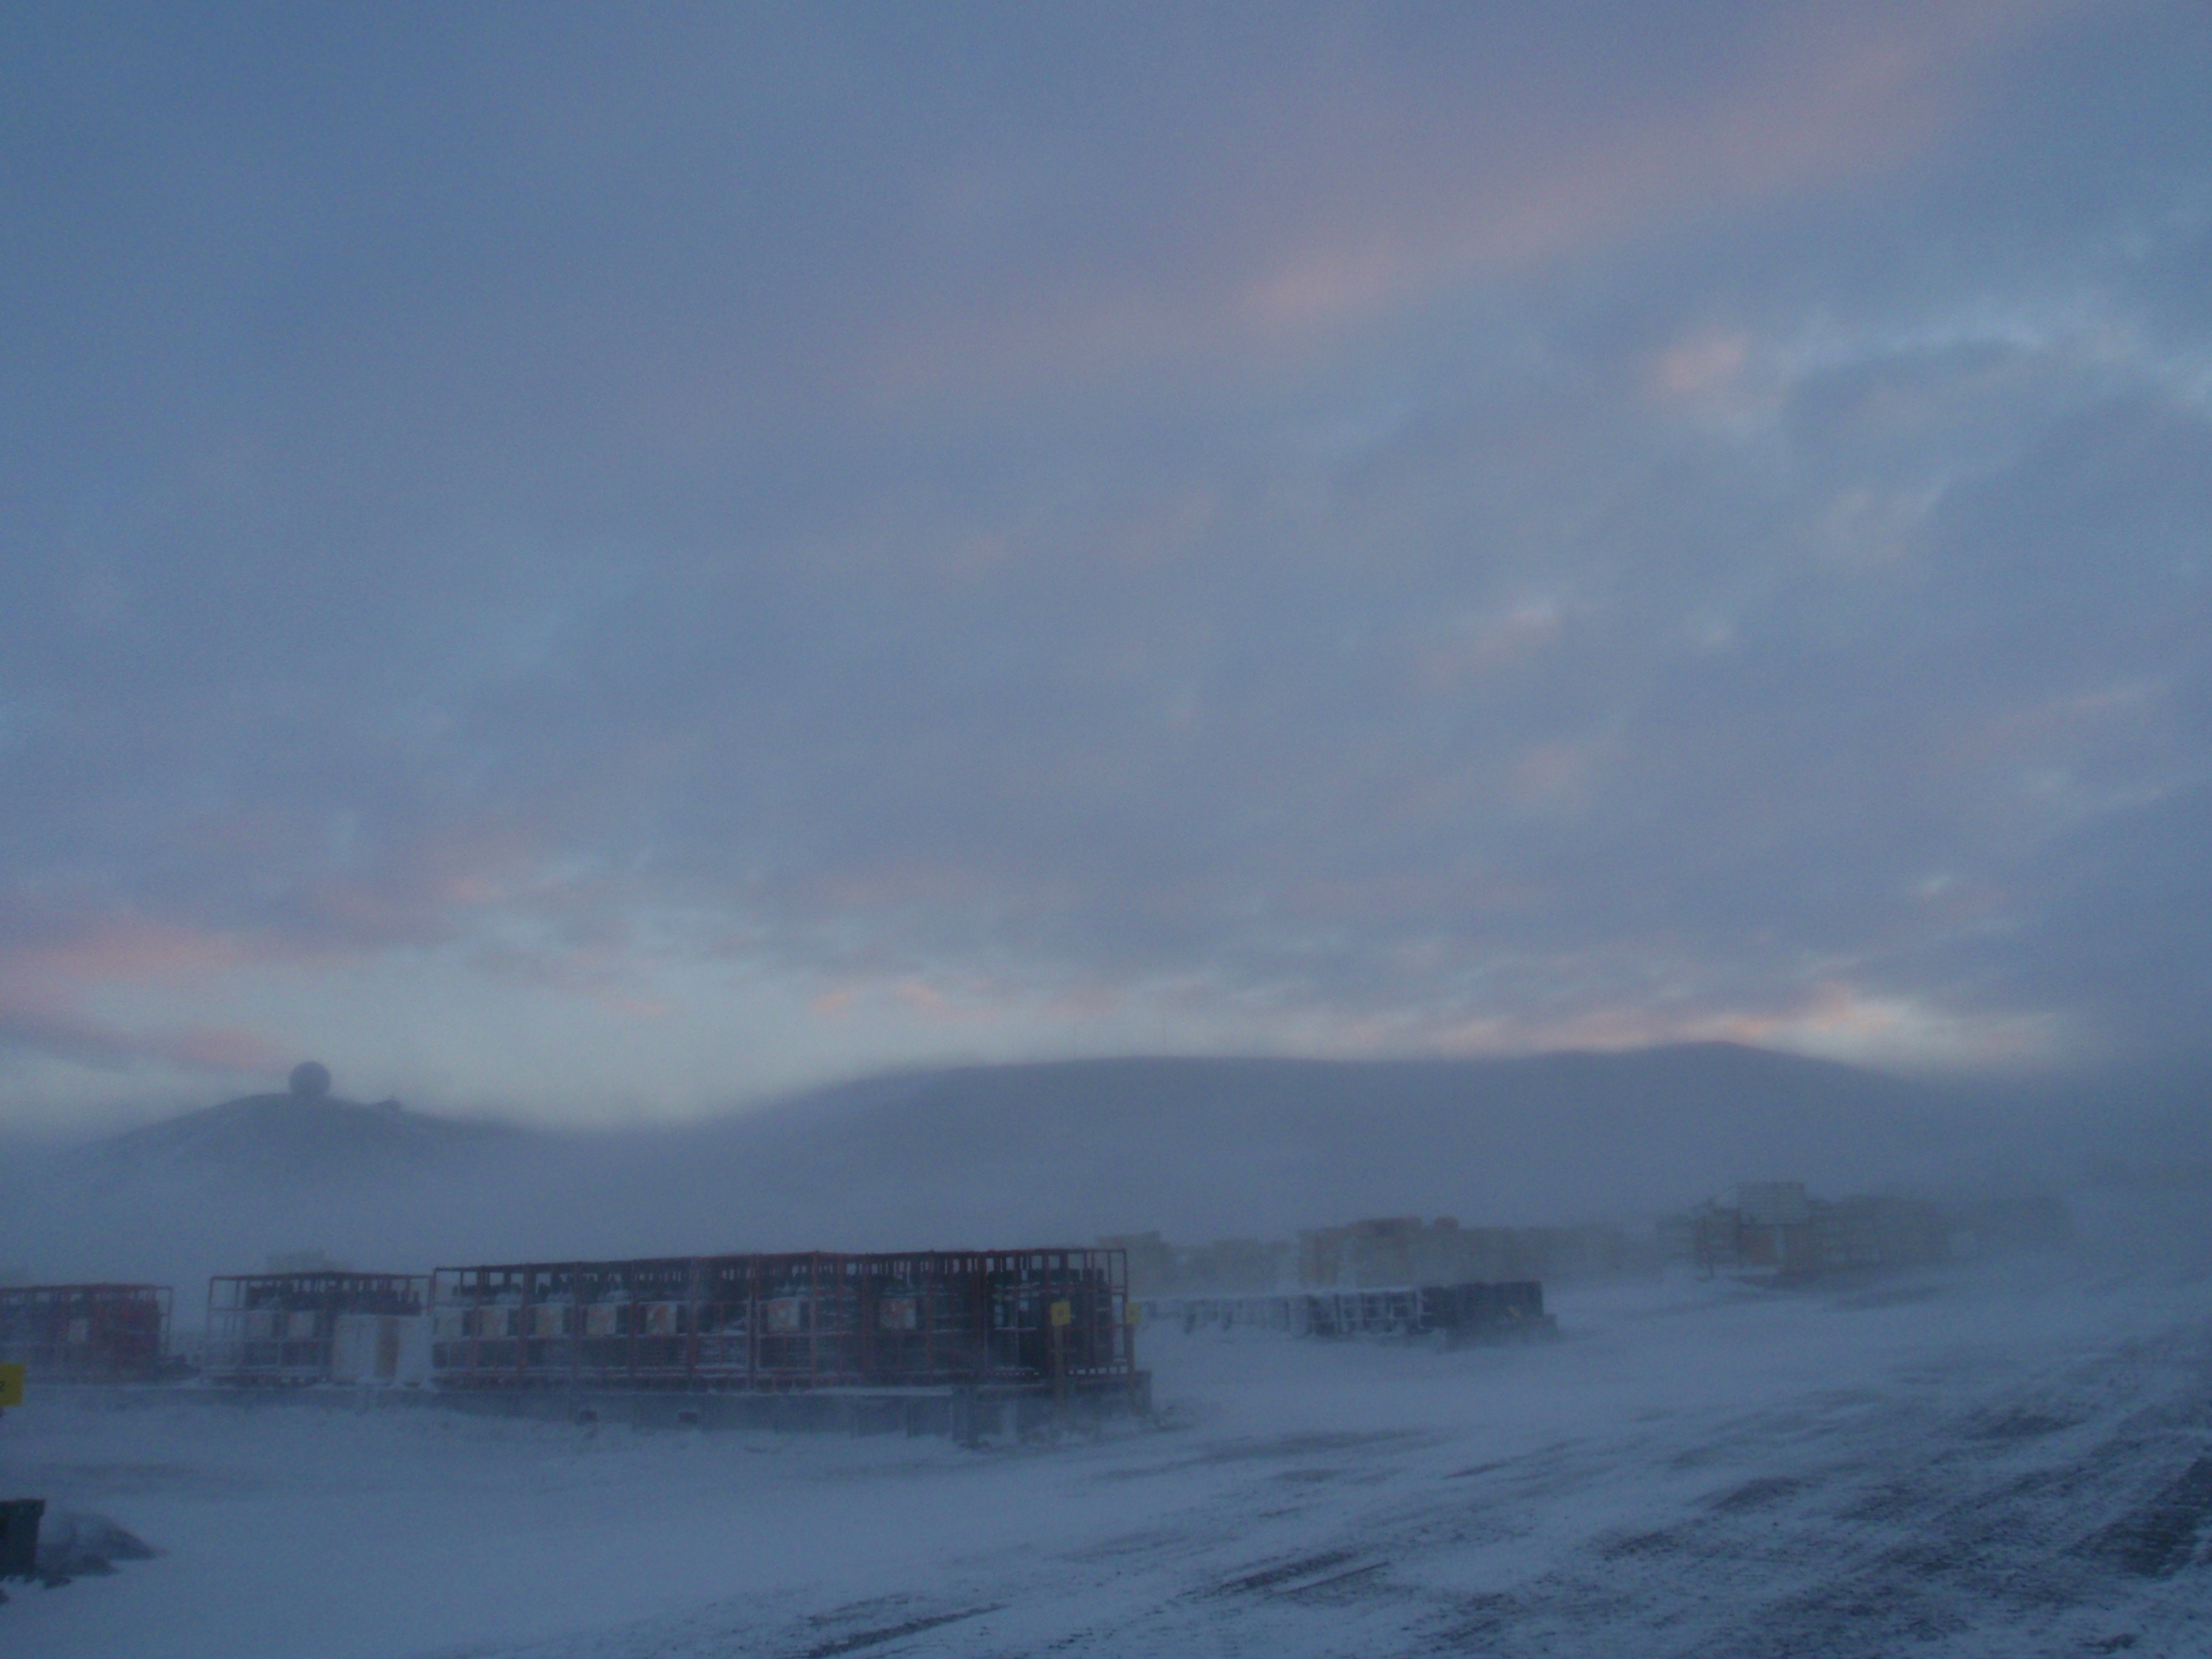
landscape, sea, horizon, snow, cold, winter, cloud, sky, sunrise, mist, white, morning, wave, wind, frost, dawn, dusk, ice, weather, snowy, freeze, frozen, arctic, season, snowfall, outdoors, structures, storms, buildings, seasons, blowing, winters, freezing, atmospheric phenomenon, wind wave, temperatures, climates